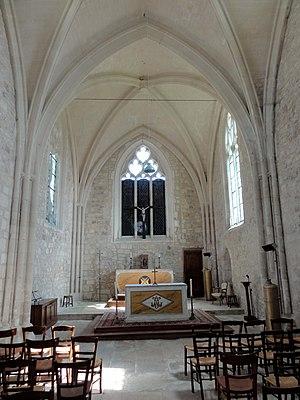
L'église Saint-Jean-Baptiste est une église catholique paroissiale située à Montépilloy, dans le département de l'Oise, en France. Elle se compose d'un vaisseau unique de quatre travées carrées, et se termine par un chevet plat. Malgré son apparente simplicité, l'église est en réalité issue de trois campagnes de construction distinctes. Les murs et les fenêtres latérales des trois premières travées sont de style gothique primitif, et datent de la fin du XIIᵉ siècle. Le portail, simple et raffiné à la fois, ainsi que les faisceaux de colonnettes qui supportent les voûtes de la nef, sont de style rayonnant tardif, et peuvent être datés de la période comprise entre 1320 et 1340. De leurs chapiteaux, ne subsistent que des portions de frise entre le sommet des fûts. Les voûtes sont quant à eux de style gothique flamboyant, et forment un ensemble élégant. Tout comme les fenêtres de la dernière travée, qui affichent un réseau élaboré, elles sont datables du début du XVIᵉ siècle. L'église Saint-Jean-Baptiste a été inscrite aux monuments historiques par arrêté du 12 février 1971, et se trouve dans un bon état de conservation.